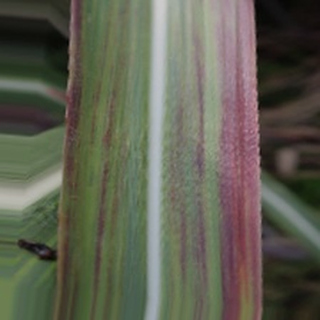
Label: sugarcane_bacterial_blight